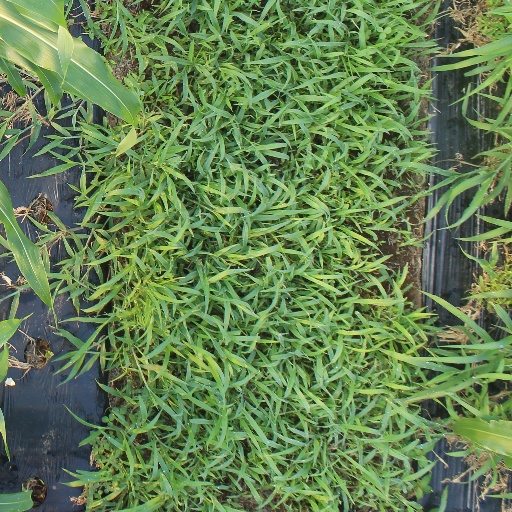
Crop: sorghum